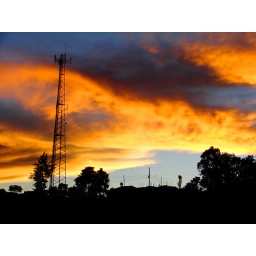
Sunset by the Cell phone tower near my house.